Naval Air Station Joint Reserve Base Fort Worth

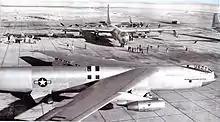
Prototype YB-52 bomber at Carswell AFB, c. 1955, shown with a 7th Bomb Wing B-36

On 16 February 1951, the 11th Bombardment Wing was activated and the 11th Bombardment Group was assigned to it, although all group resources were transferred to the wing until the group was inactivated in June 1952. The wing deployed to Nouasseur Air Base, French Morocco from 4 May until 2 July 1955. The wing won the SAC Bombing Competition and the Fairchild Trophy in 1954, 1956 and 1960.